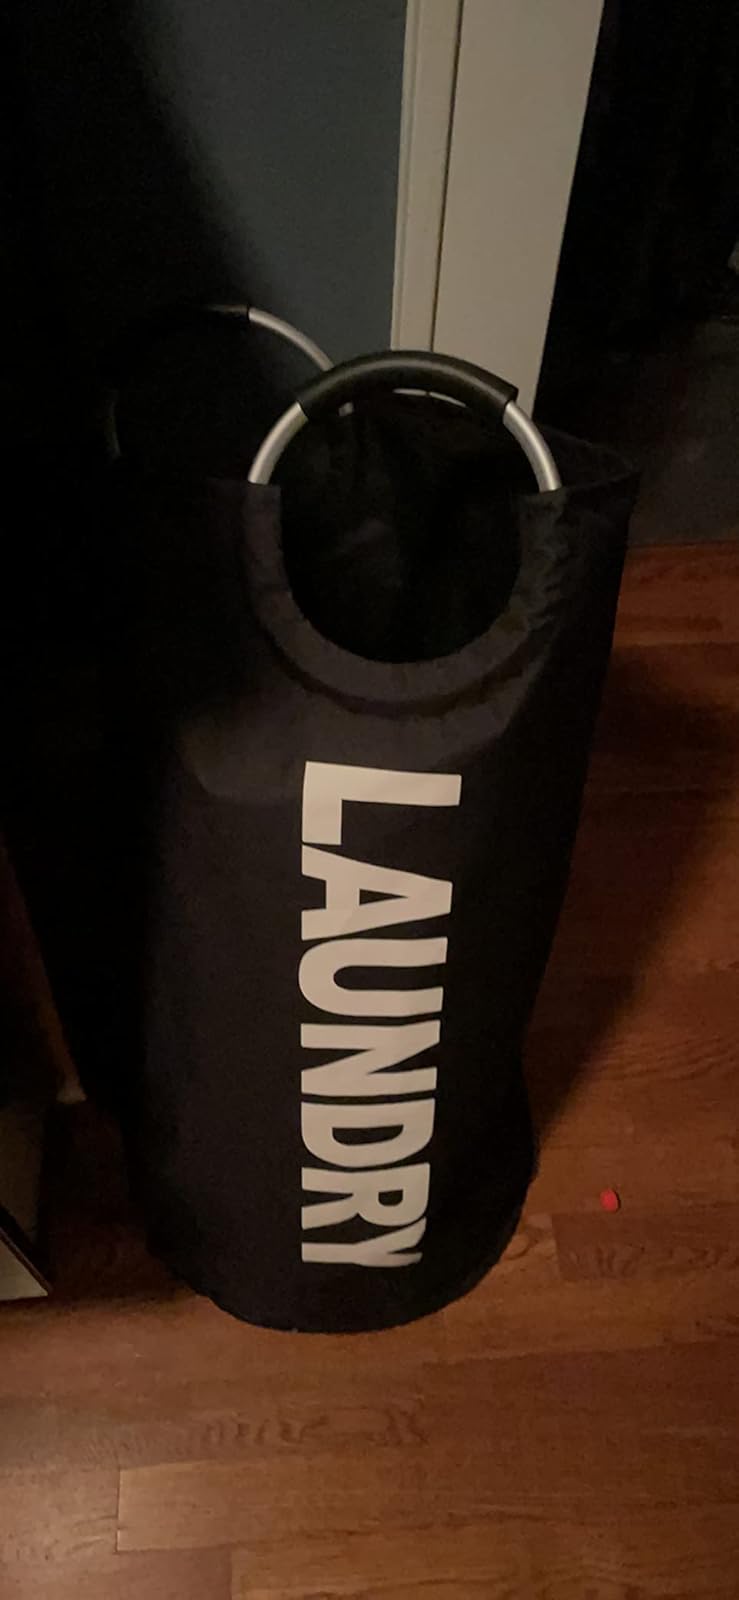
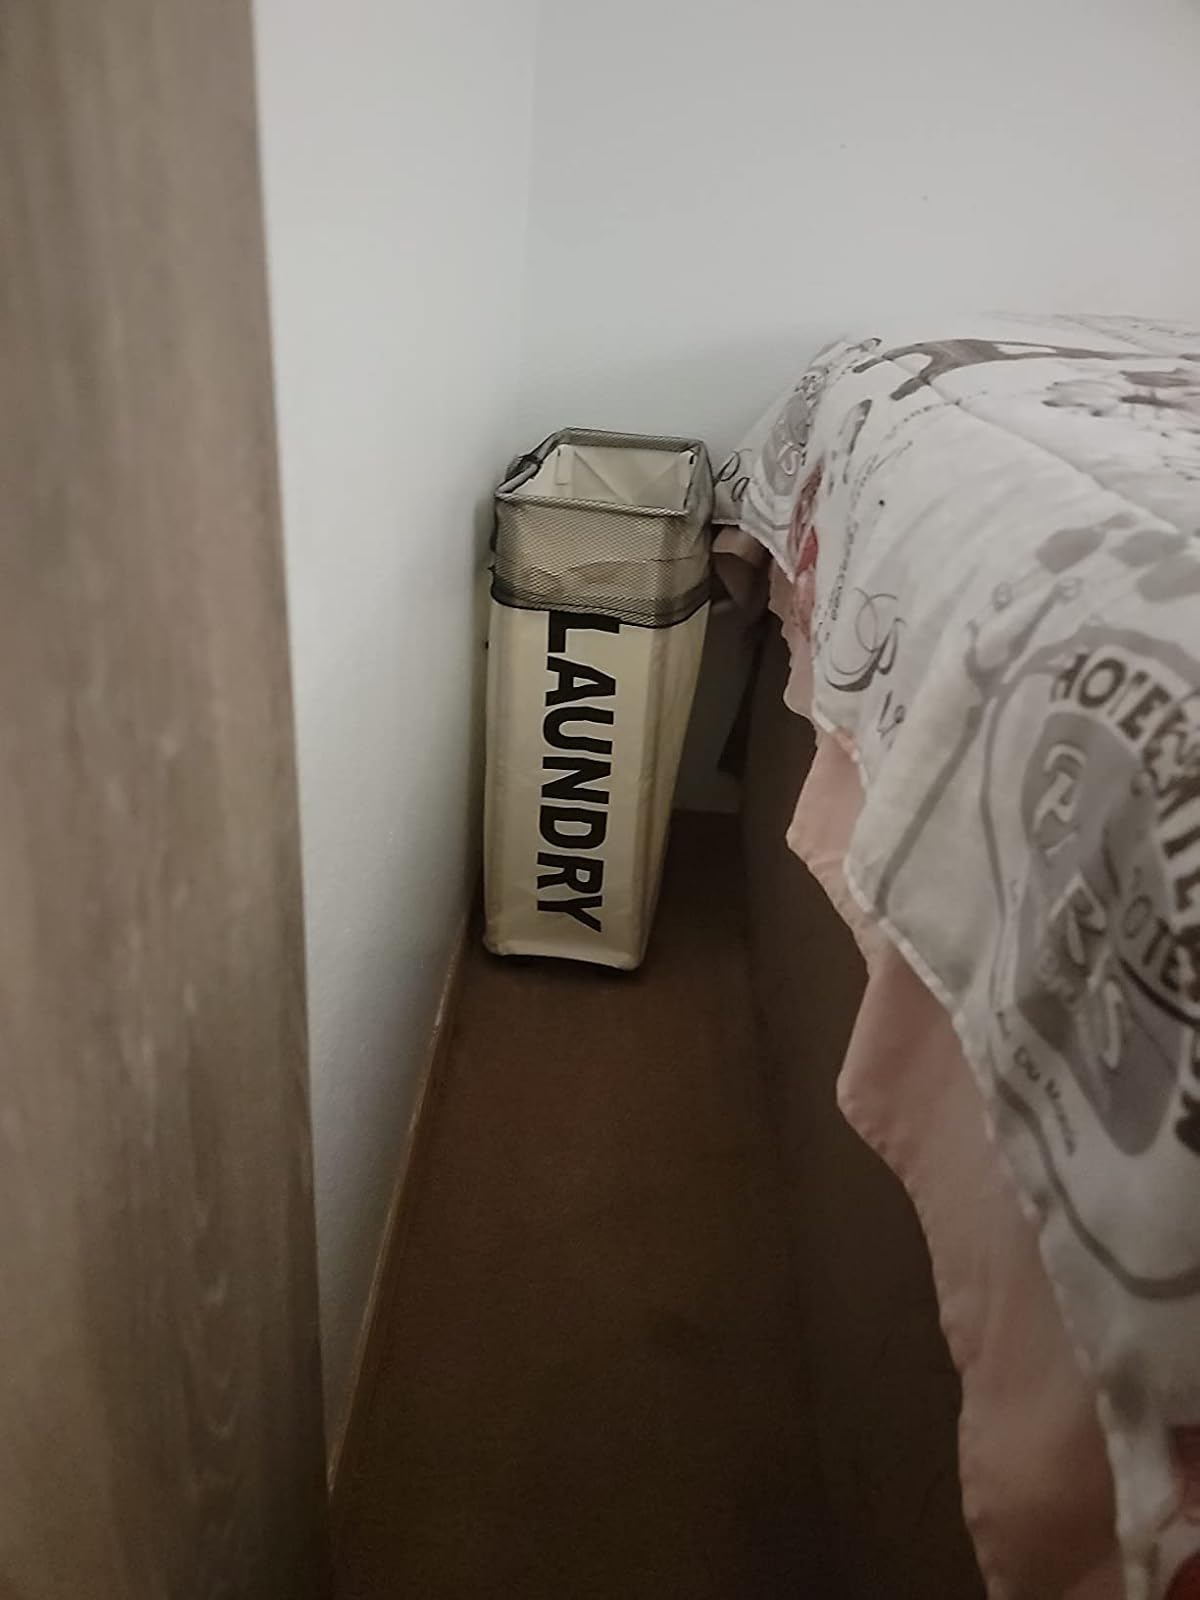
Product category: items_hamper
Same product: no